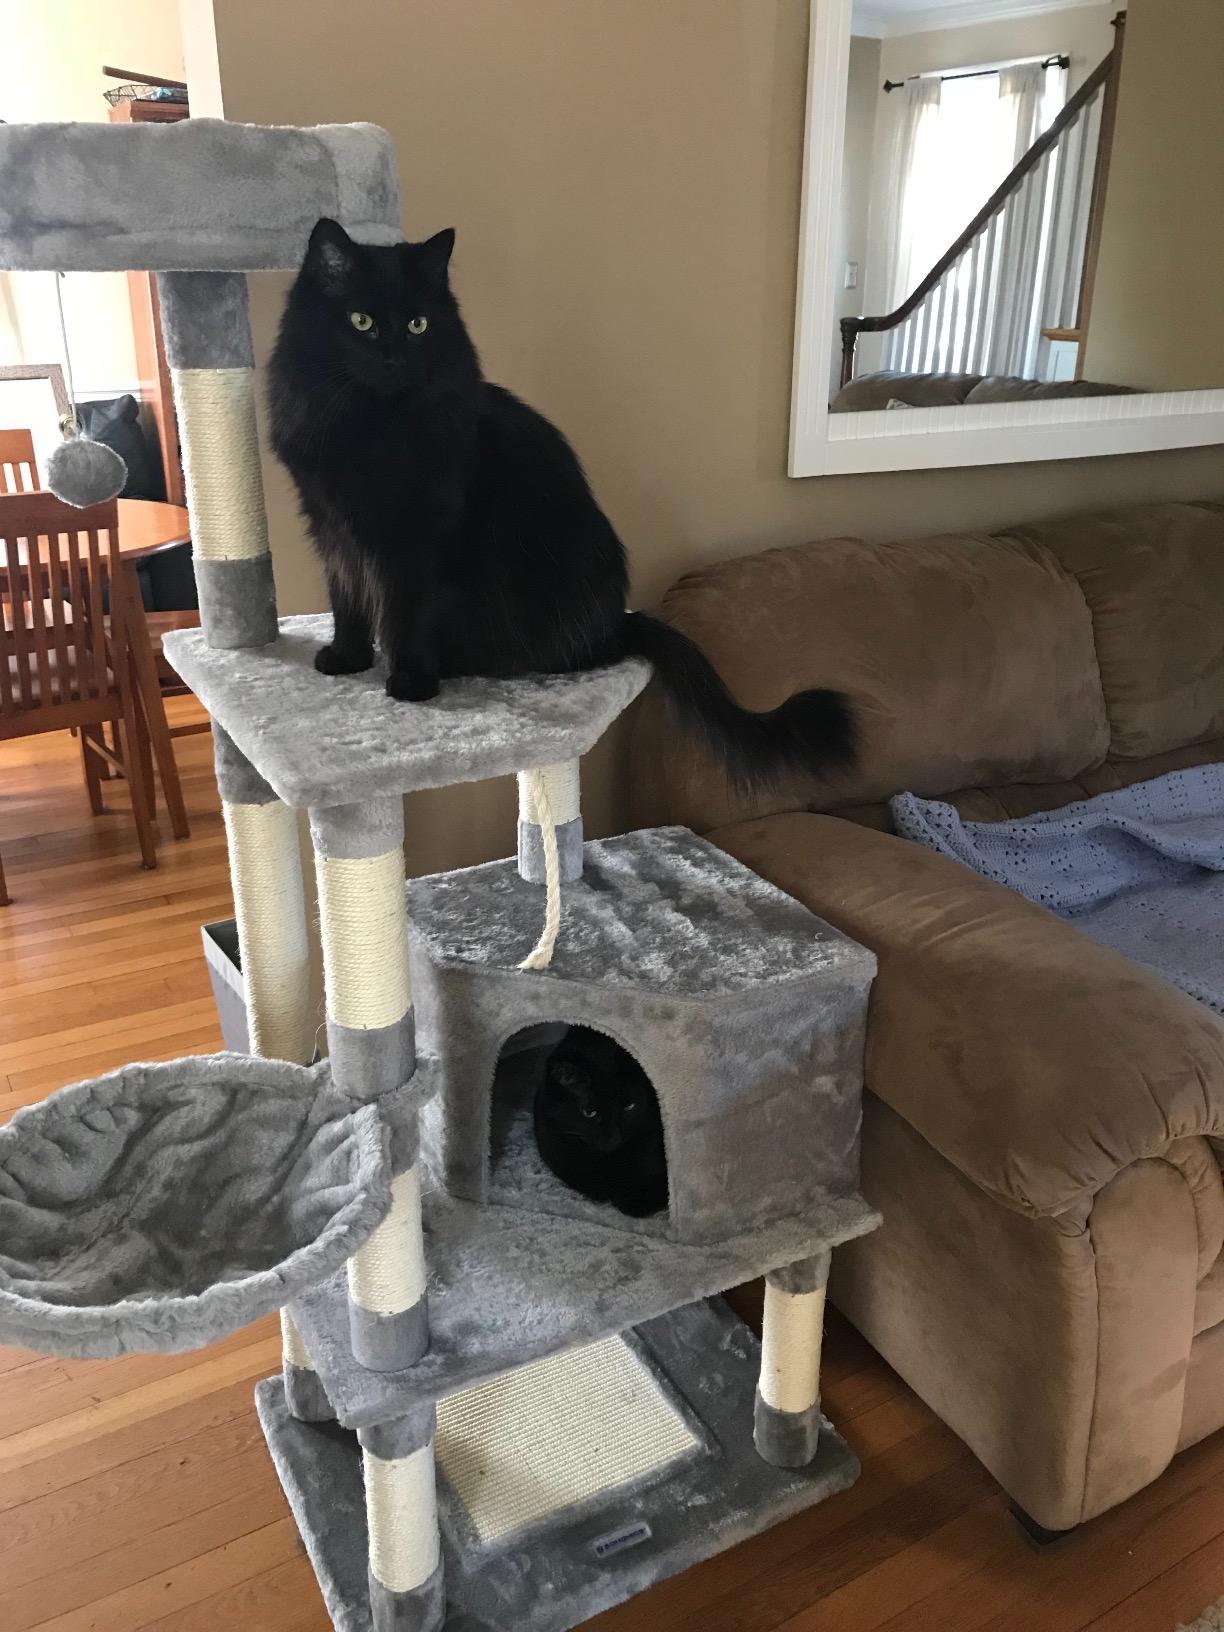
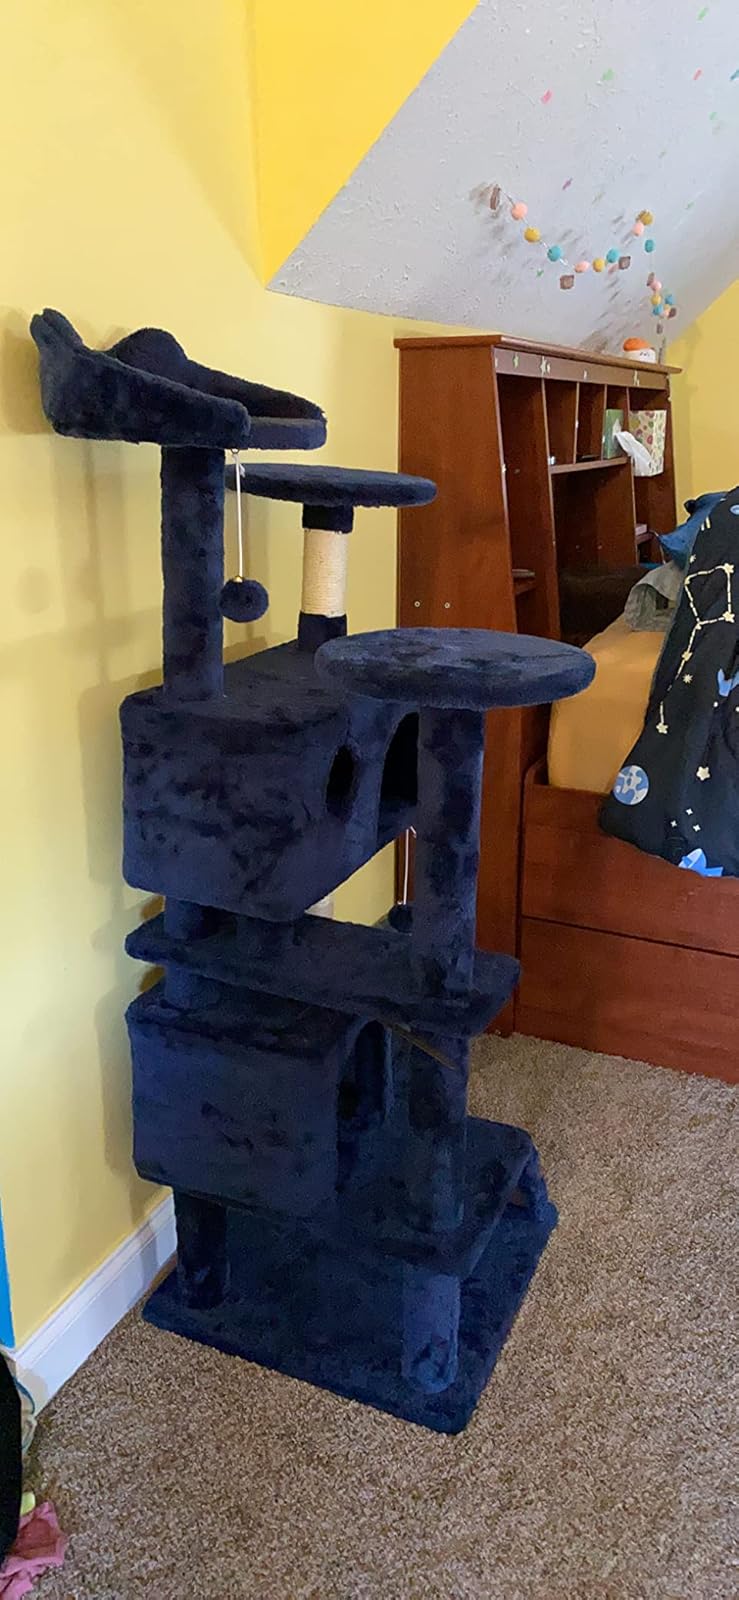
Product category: items_cat tree
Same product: no